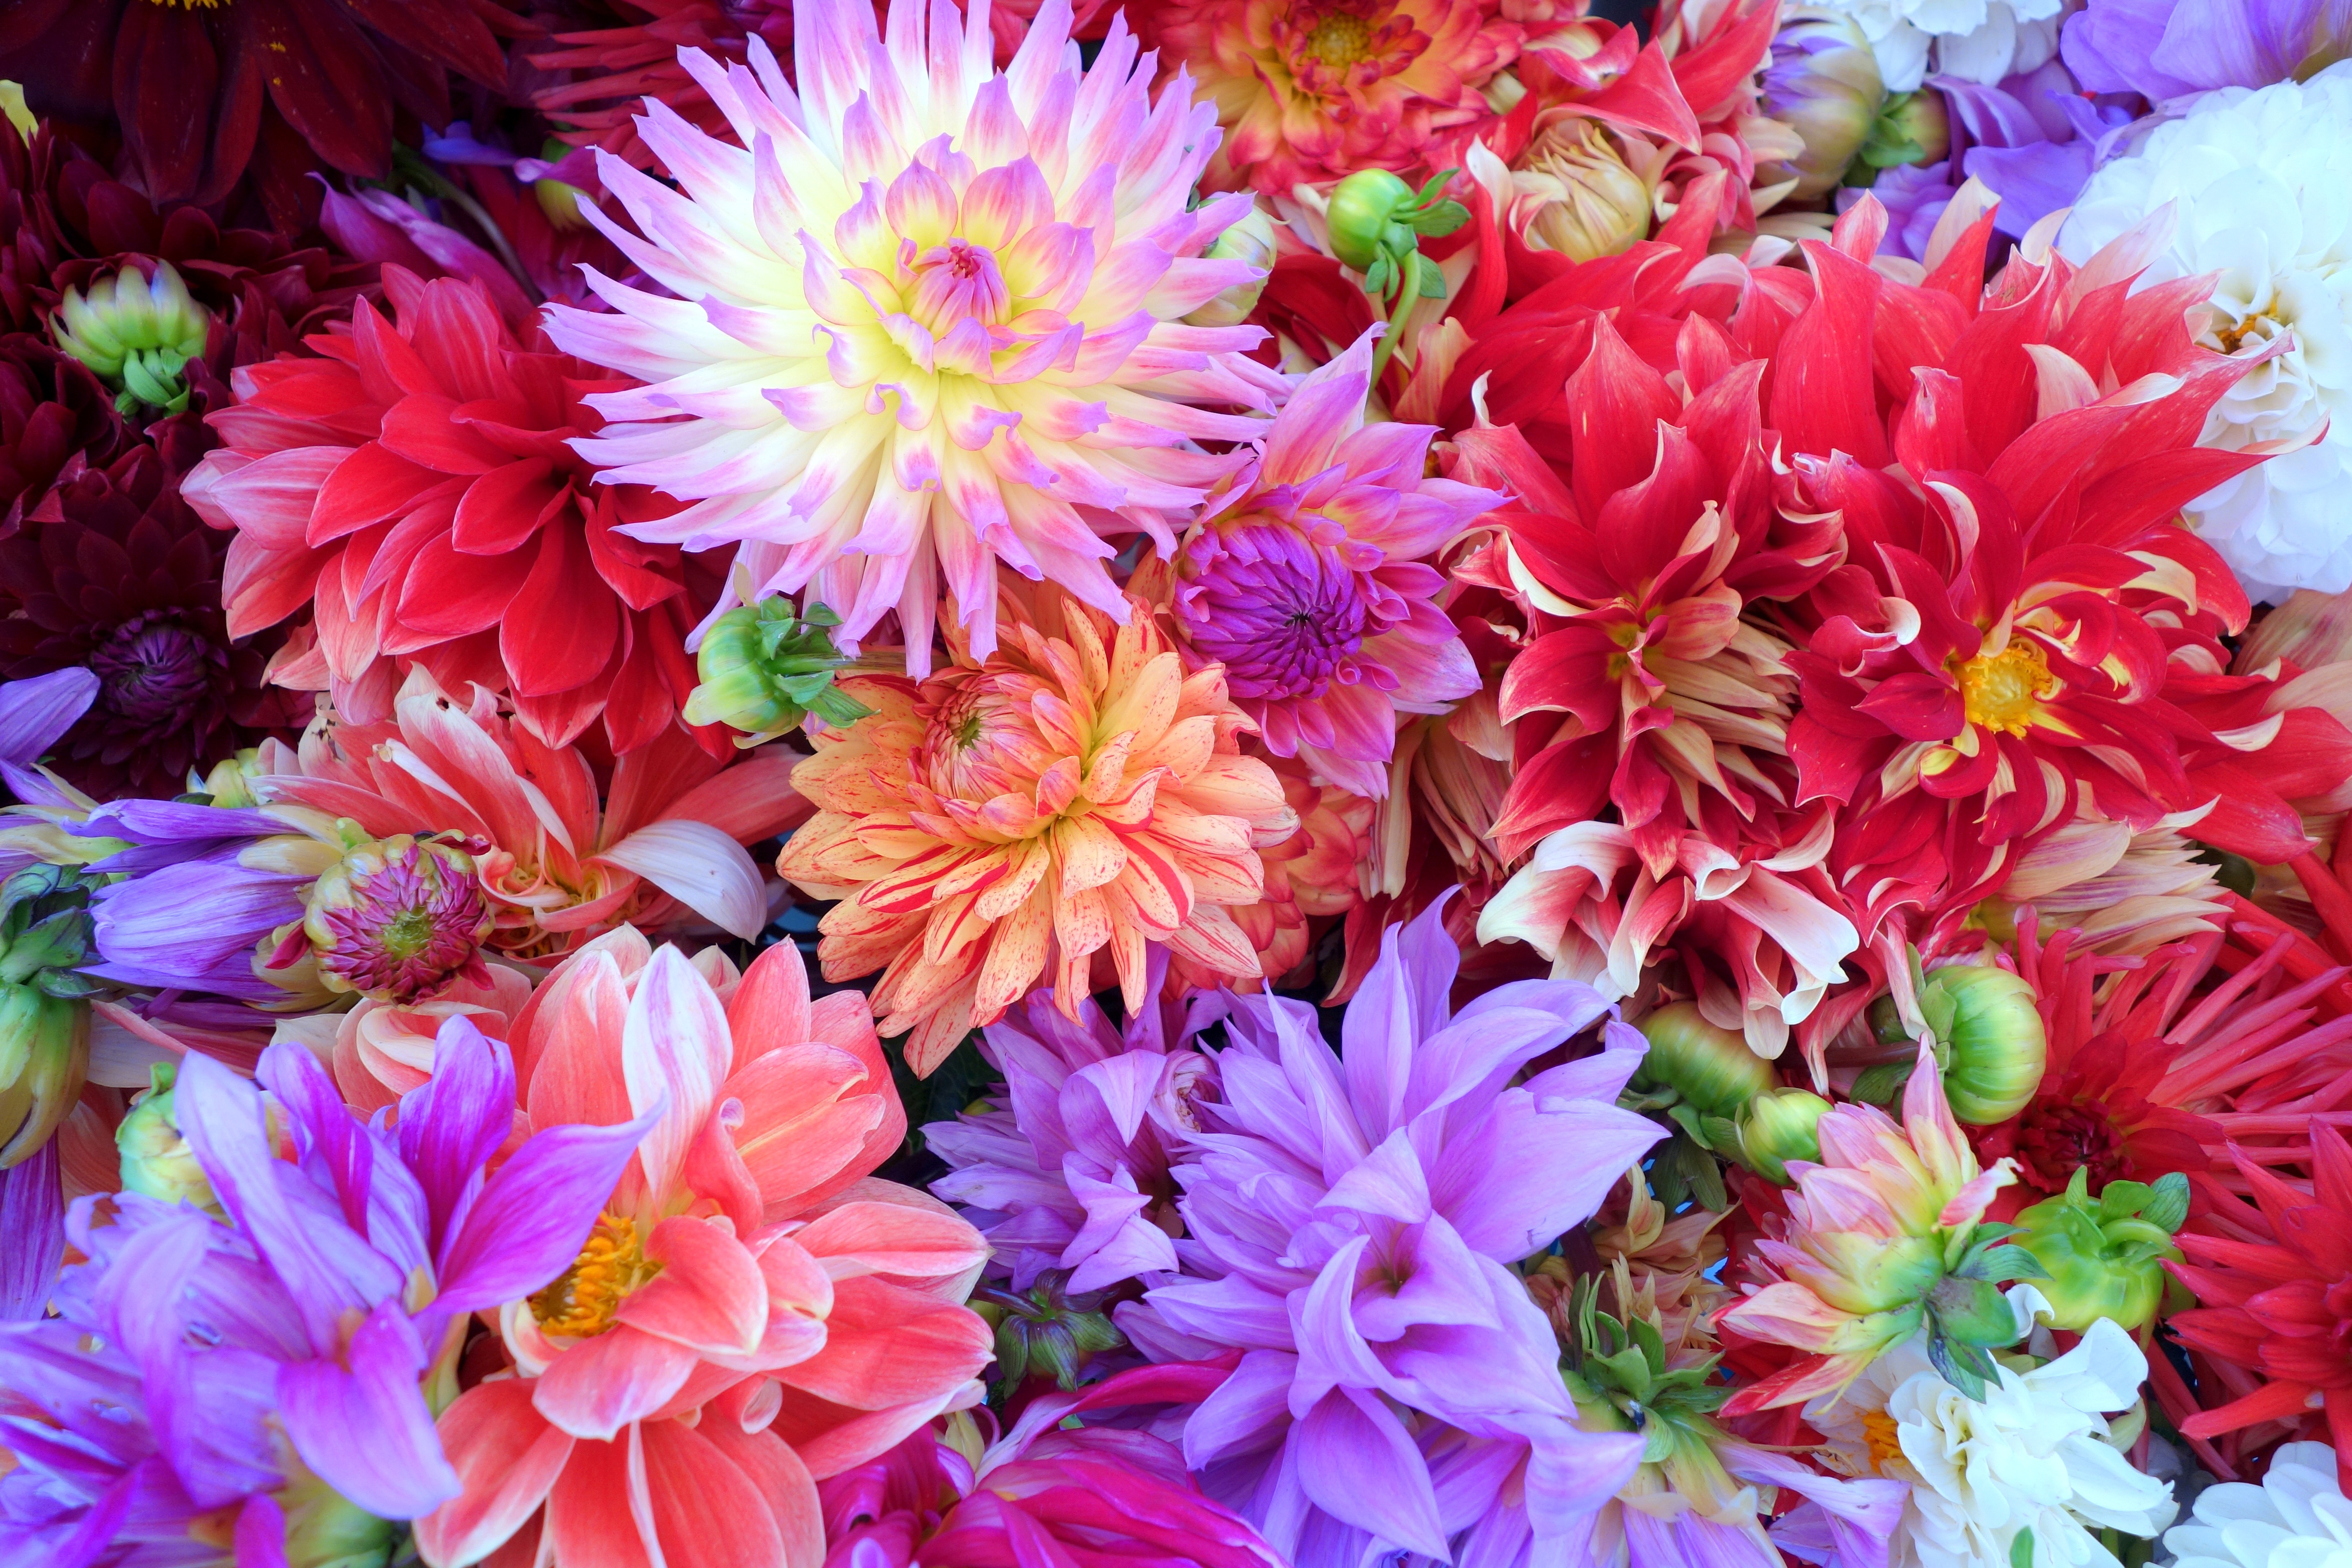
blossom, plant, flower, purple, petal, bloom, orange, red, colourful, colorful, pink, paper, flowers, dahlia, background, bright, wallpaper, beautiful, vibrant, floristry, backdrop, flowering plant, daisy family, flower bouquet, flowers background, annual plant, background flowers, land plant, chrysanths